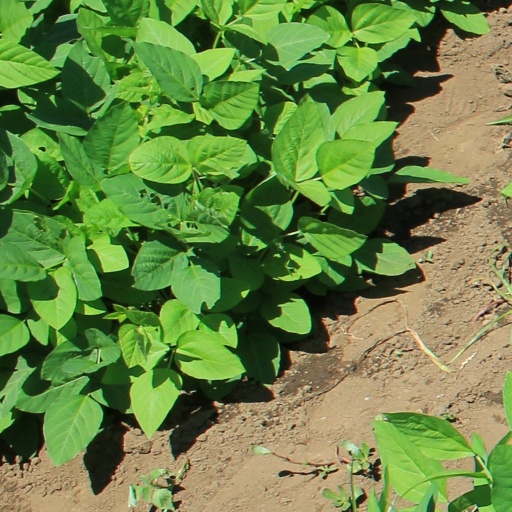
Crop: soybean